Holmbury St Mary

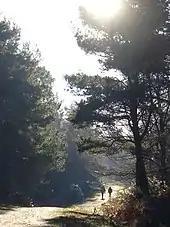
Walking trail on Holmbury Hill

Holmbury St Mary is located inside the Hurtwood Forest, which is considered the largest area of common land in Surrey; it takes up part of the Greensand Ridge which in turn contributes to the Surrey Hills AONB. Nearby to the south is Holmbury Hill, which at 857 feet (261 m) is the fourth highest point in Surrey. The summit of Holmbury Hill, containing a hill fort and the Bray family memorial cairn, is the only part of the hill to be located in Holmbury, at the Ockley Estate.